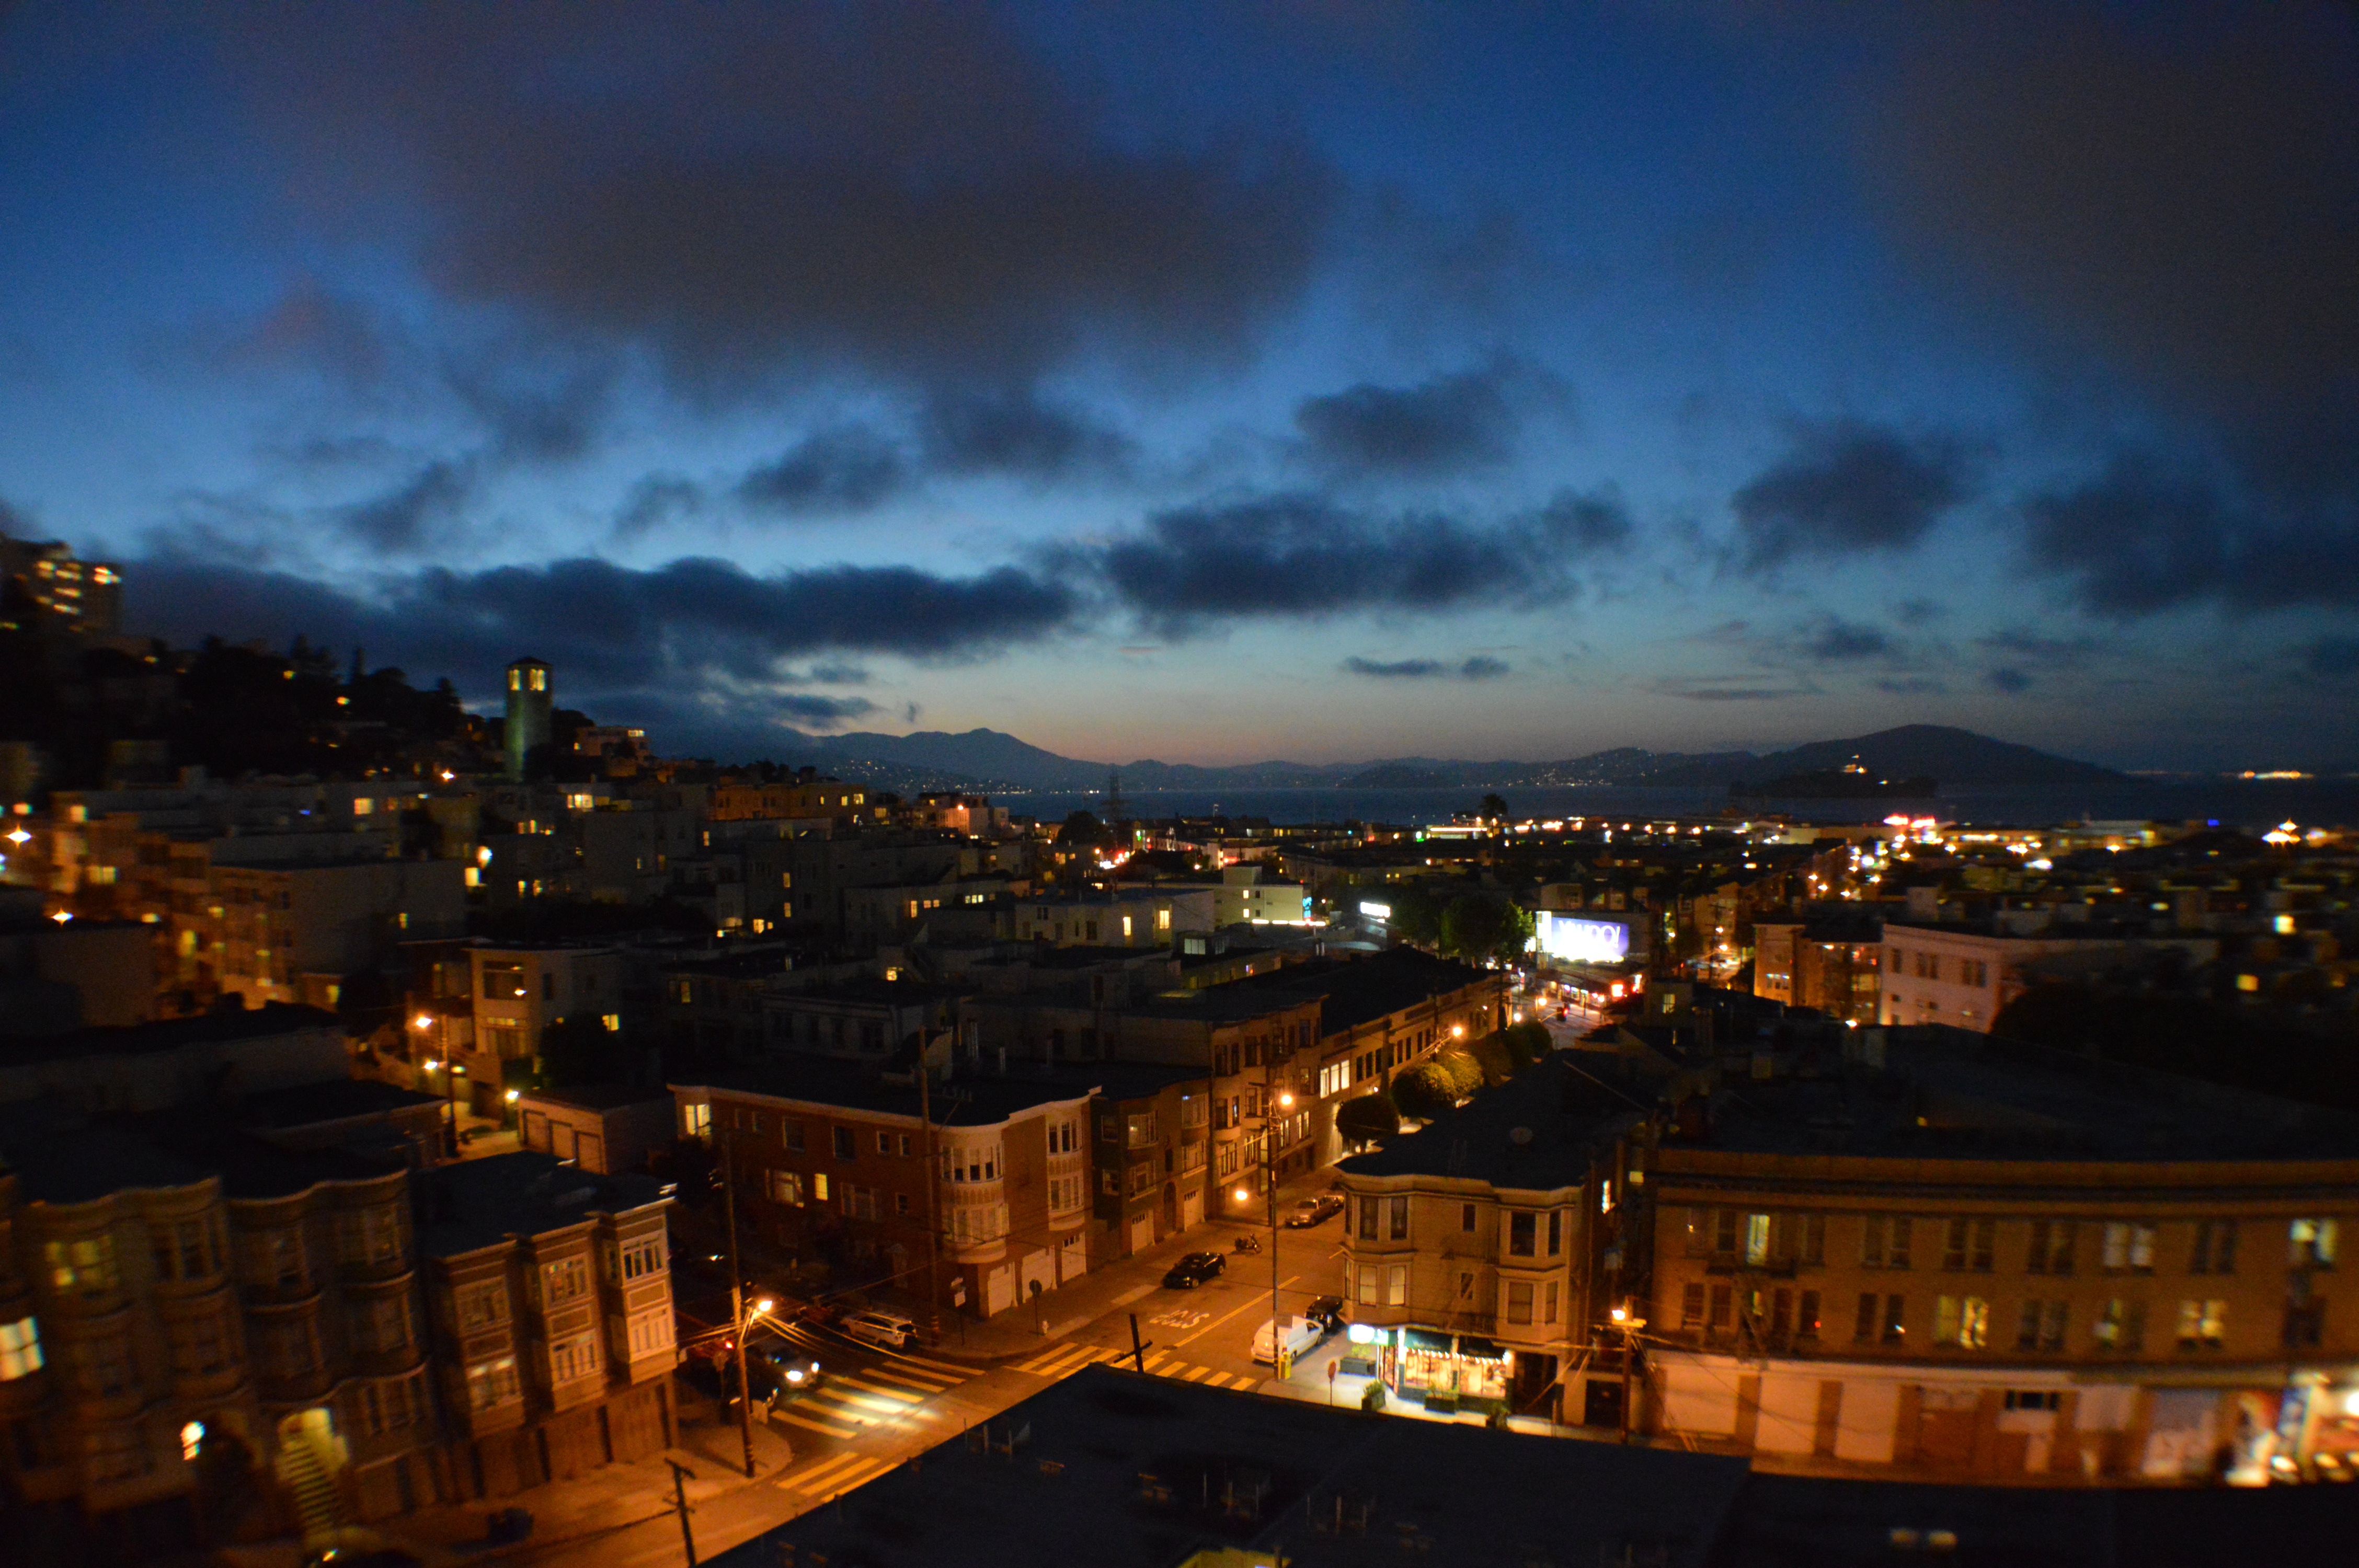
horizon, cloud, sky, sunset, skyline, night, morning, dawn, city, cityscape, panorama, dusk, evening, darkness, urban area, human settlement